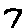
Label: 7